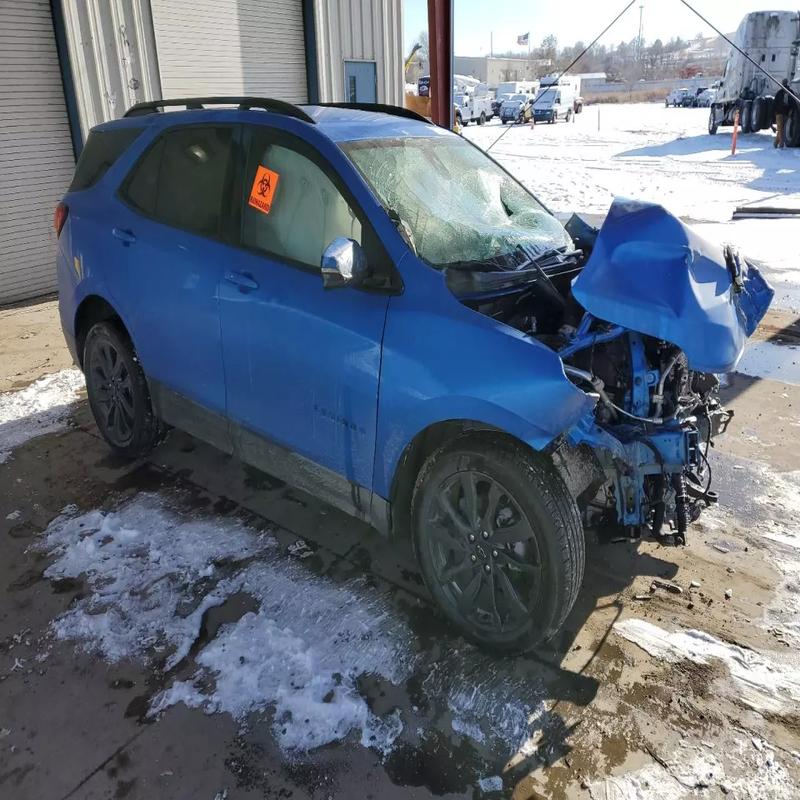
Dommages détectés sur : pare-choc avant, feu avant droit, capot, pare-brise avant, aile avant droite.
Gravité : majeur